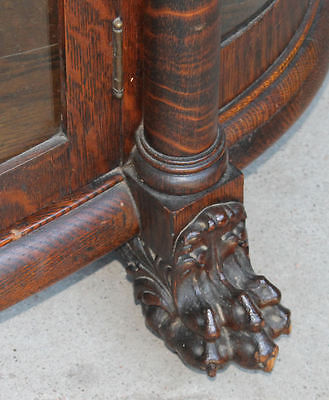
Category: cabinet